Sant'Emidio alle Grotte

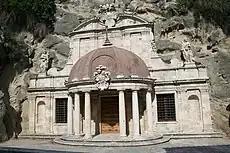
The facade of Sant'Emidio alle Grotte.

Sant'Emidio alle Grotte is a Baroque church in Ascoli Piceno, Italy.